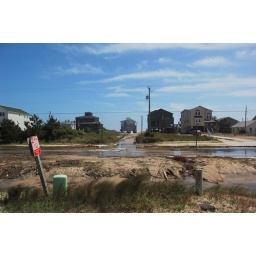
The northeaster blew the ocean onto the road in south Nags Head just south of the Outer Banks pier.